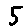
Label: 5